Rugby union in Japan

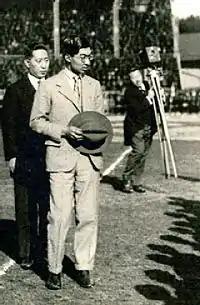
Prince Chichibu, younger brother of Hirohito was a keen sportsman, and helped promote rugby in Japan.

After World War II, Prince Chichibu was honorary head of many athletic organizations, and was nicknamed the "sporting Prince" due to his efforts to promote skiing, rugby union and other sports.